Desmosine

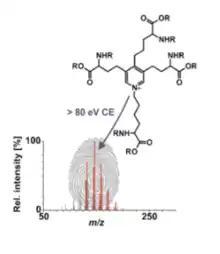
Mass spectrometry of desmosine.

Desmosine and Isodesmosine are unable to be differentiated thus far because of the lack of technology. The differentiation would be helpful in order to understand desmosine and its properties better. Currently, mass spectrometry is used and aids in the release of characteristic fragments which would help with differentiation, especially in larger peptides.